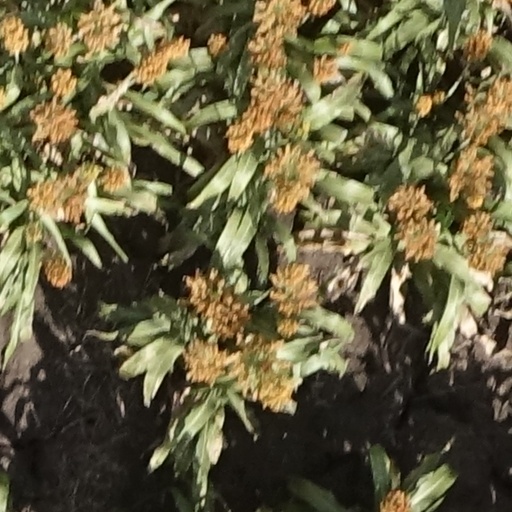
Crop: sorghum